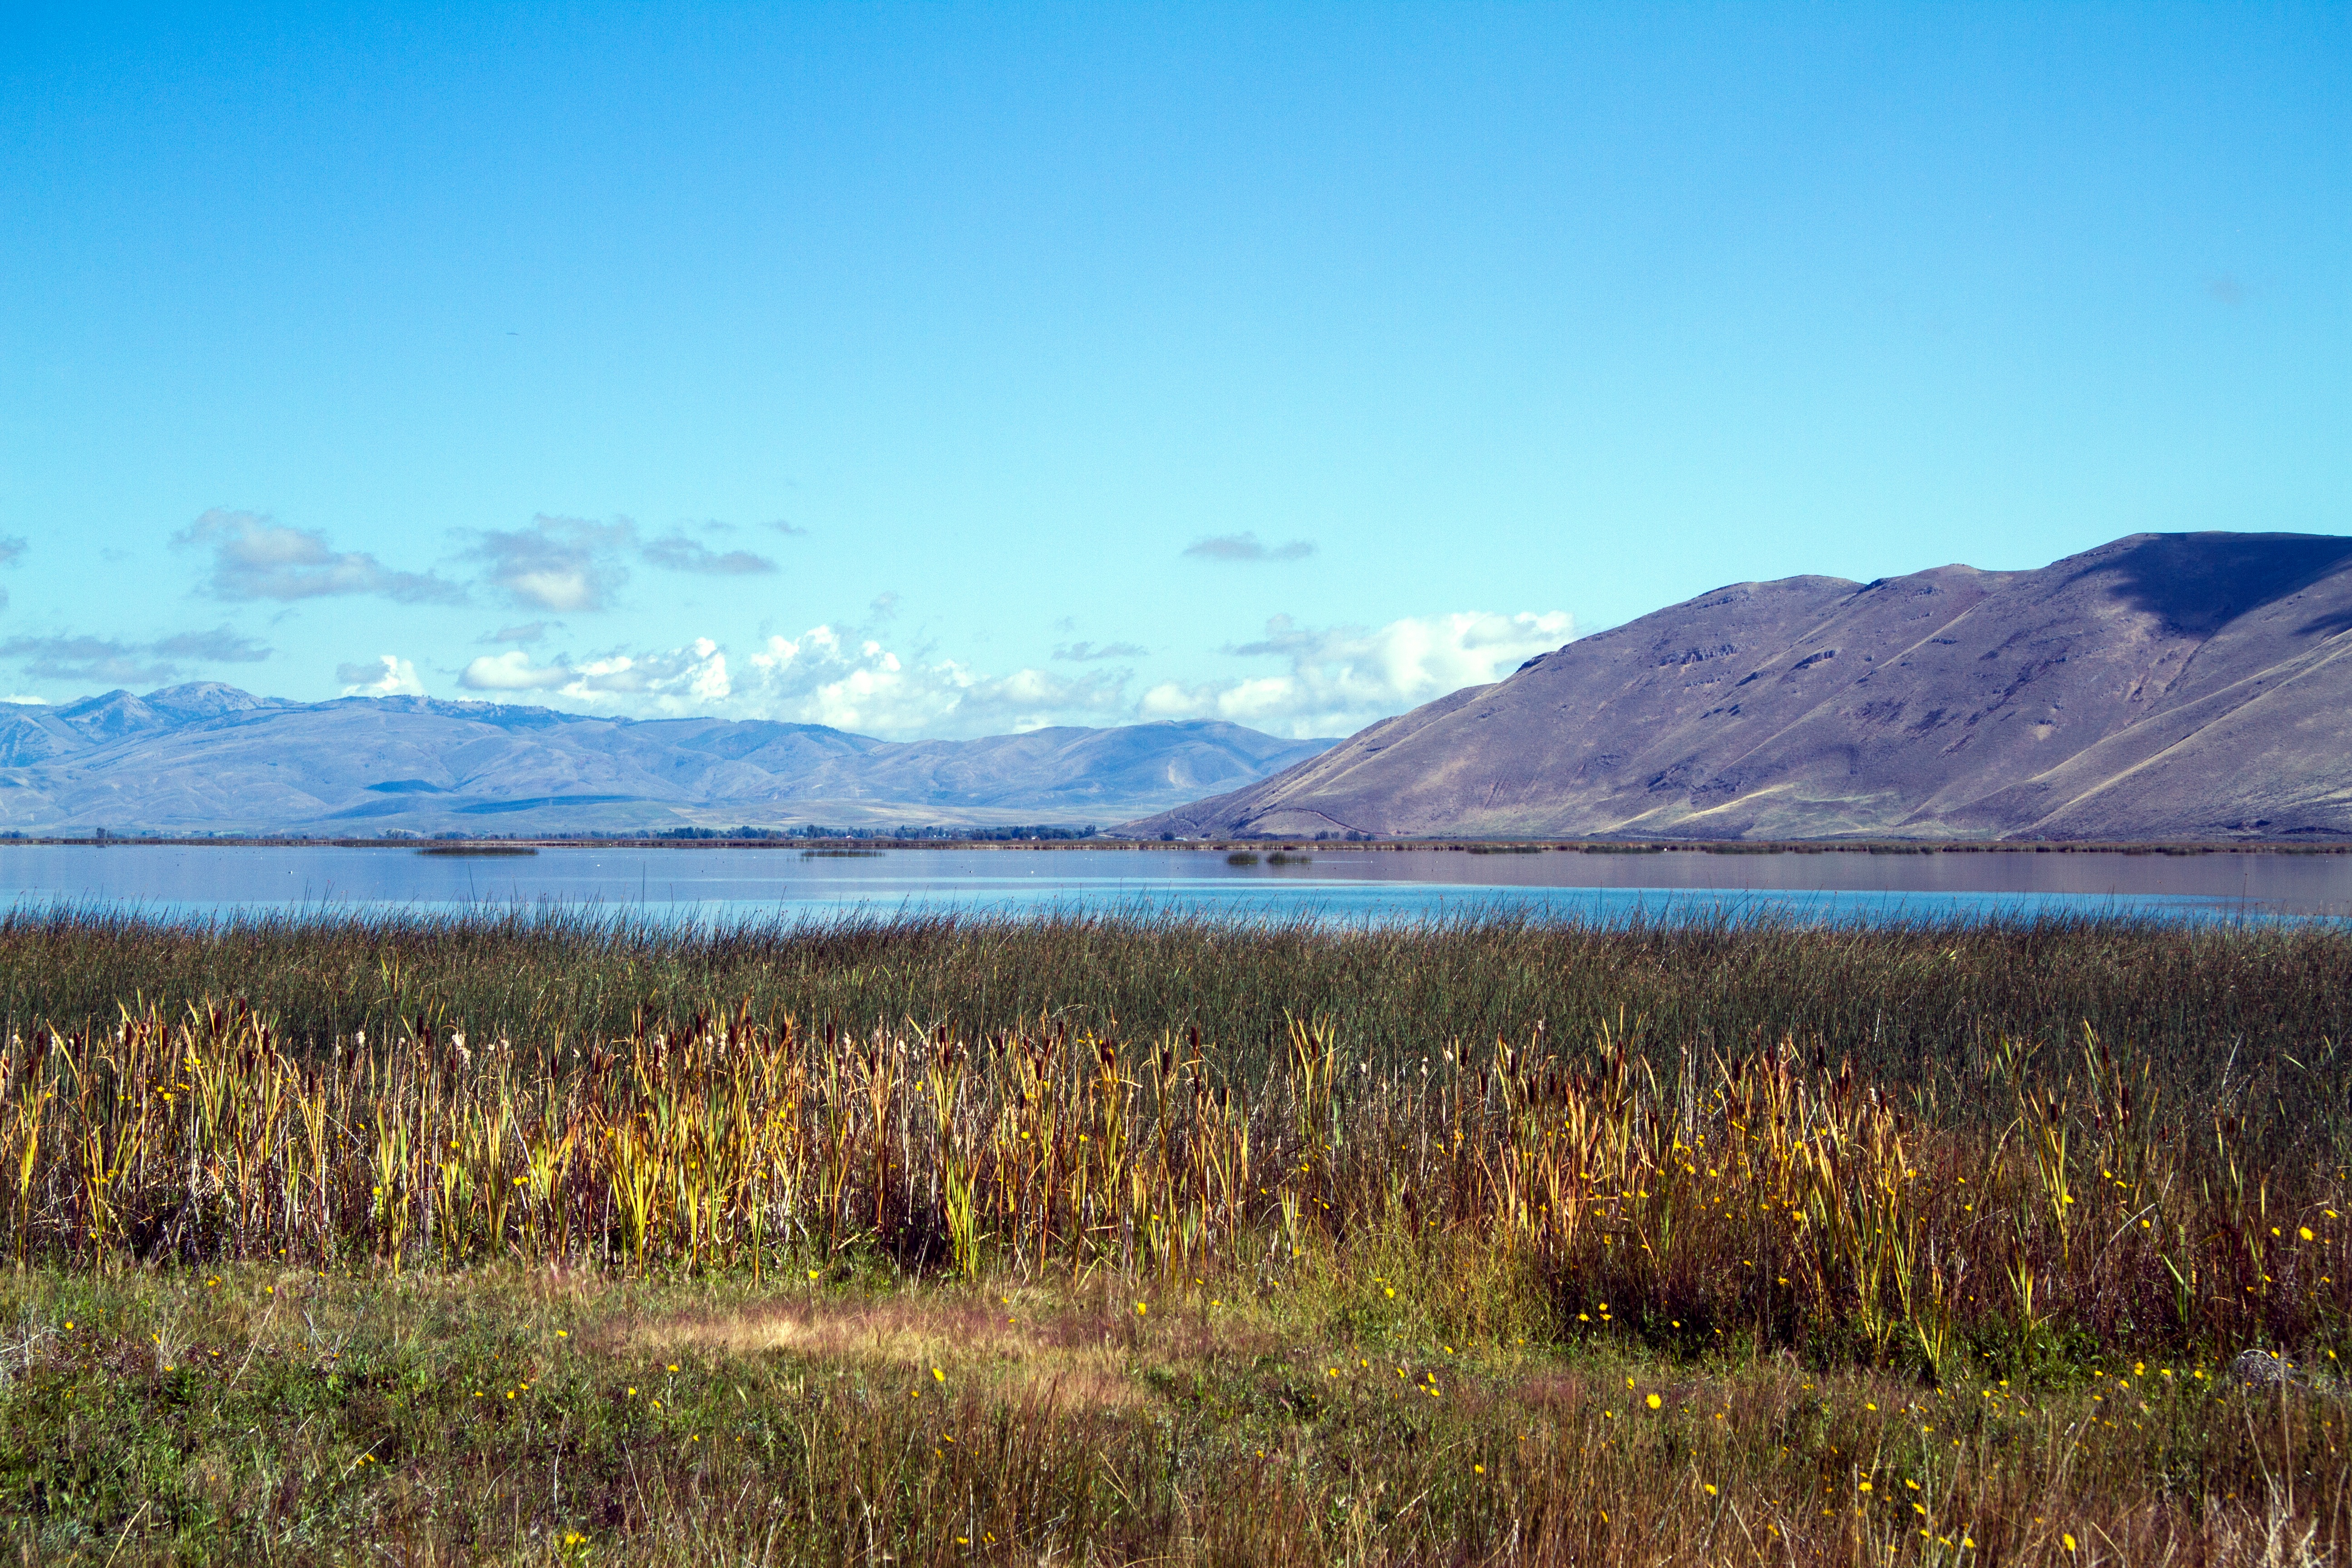
landscape, sea, horizon, marsh, wilderness, mountain, meadow, prairie, hill, lake, usa, america, reservoir, plain, grassland, utah, wetland, plateau, fell, habitat, loch, idaho, ecosystem, tundra, steppe, landform, natural environment, geographical feature, mountainous landforms, baer lake